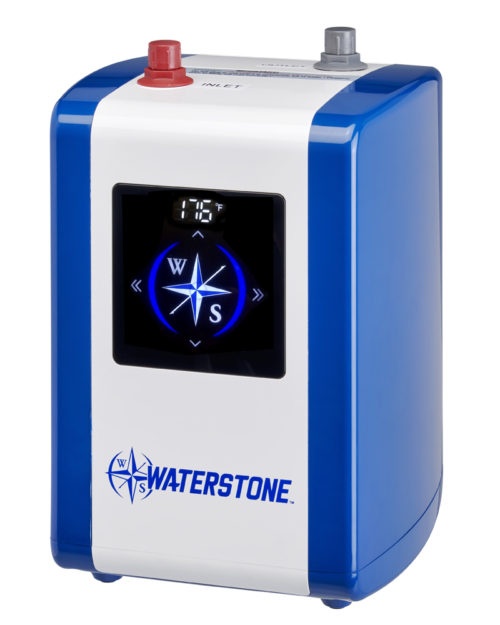
Waterstone 7000 Digital Hot Tank
In Stock Ready To Ship Today. Waterstone 7000 Digital Hot Tank • Instant hot water on demand. • Perfect for hot coffee, tea, hot chocolate or soup. • Dimensions: 8”L x 8”W x 12-1/4”H. • Digital interface and temperature control. • Precision temperature adjustment from 167F to 208F (75C to 98C). • Insulated 1/2 gallon 304 stainless steel tank. • Built-in inline Pressure Regulator Valve protects lifespan of internal parts. • ABS plastic housing for lighter overall weight. • Non-pressurized bladder system. • Dry burn and overheat protection sensors. • Auto shut off if low water or no water present. • Sound insulation and rubber feet for noise reduction. • Stainless steel push fit adapters included. • Compatible with RO filtration systems. • Heating element: 1500 watts, 120 volts. • 3/8” inlet and outlet connections. • Protective metal casing. • Works with any Waterstone Hot Only or Hot & Cold Filtration Faucet. • 2 year manufacturer warranty. Introducing the Waterstone Instant Hot Water Heating Unit Why wait for steaming, hot water? Get instant hot water on demand from the new Waterstone Digital Hot Tank. The unit’s digital interface allows you to set the water’s warmth to the exact temperature you desire. Anywhere between 167F and 208F degrees for that perfect cup of coffee or tea. The unit’s built-in inline Pressure Regulator Valve protects lifespan of internal parts. An overheat sensor will automatically shut off if water gets low or runs out. Inside, is a 304 stainless steel water tank that is insulated for heat retention and noise reduction. An ABS plastic housing give the unit a lighter overall weight. Digital Hot Tank works with any Waterstone Hot and Cold, or Hot Only Filtration faucet. Specified model meets or exceeds the following Codes & Standards: • UL • CSA
Brand: Waterstone
Category: Home & Garden > Household Appliances > Water Heaters